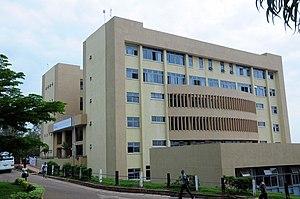
Siège administratif actuel de l'Université du Rwanda
L'université du Rwanda est l'université publique du Rwanda. À partir de 2013, Dʳ Mike O’Neal, un américain, est le chancelier; et Dʳ James McWha, un Nord-Irlandais, est le vice-chancelier. L'université a son siège à Kigali. La langue officielle de l'université est l'anglais.